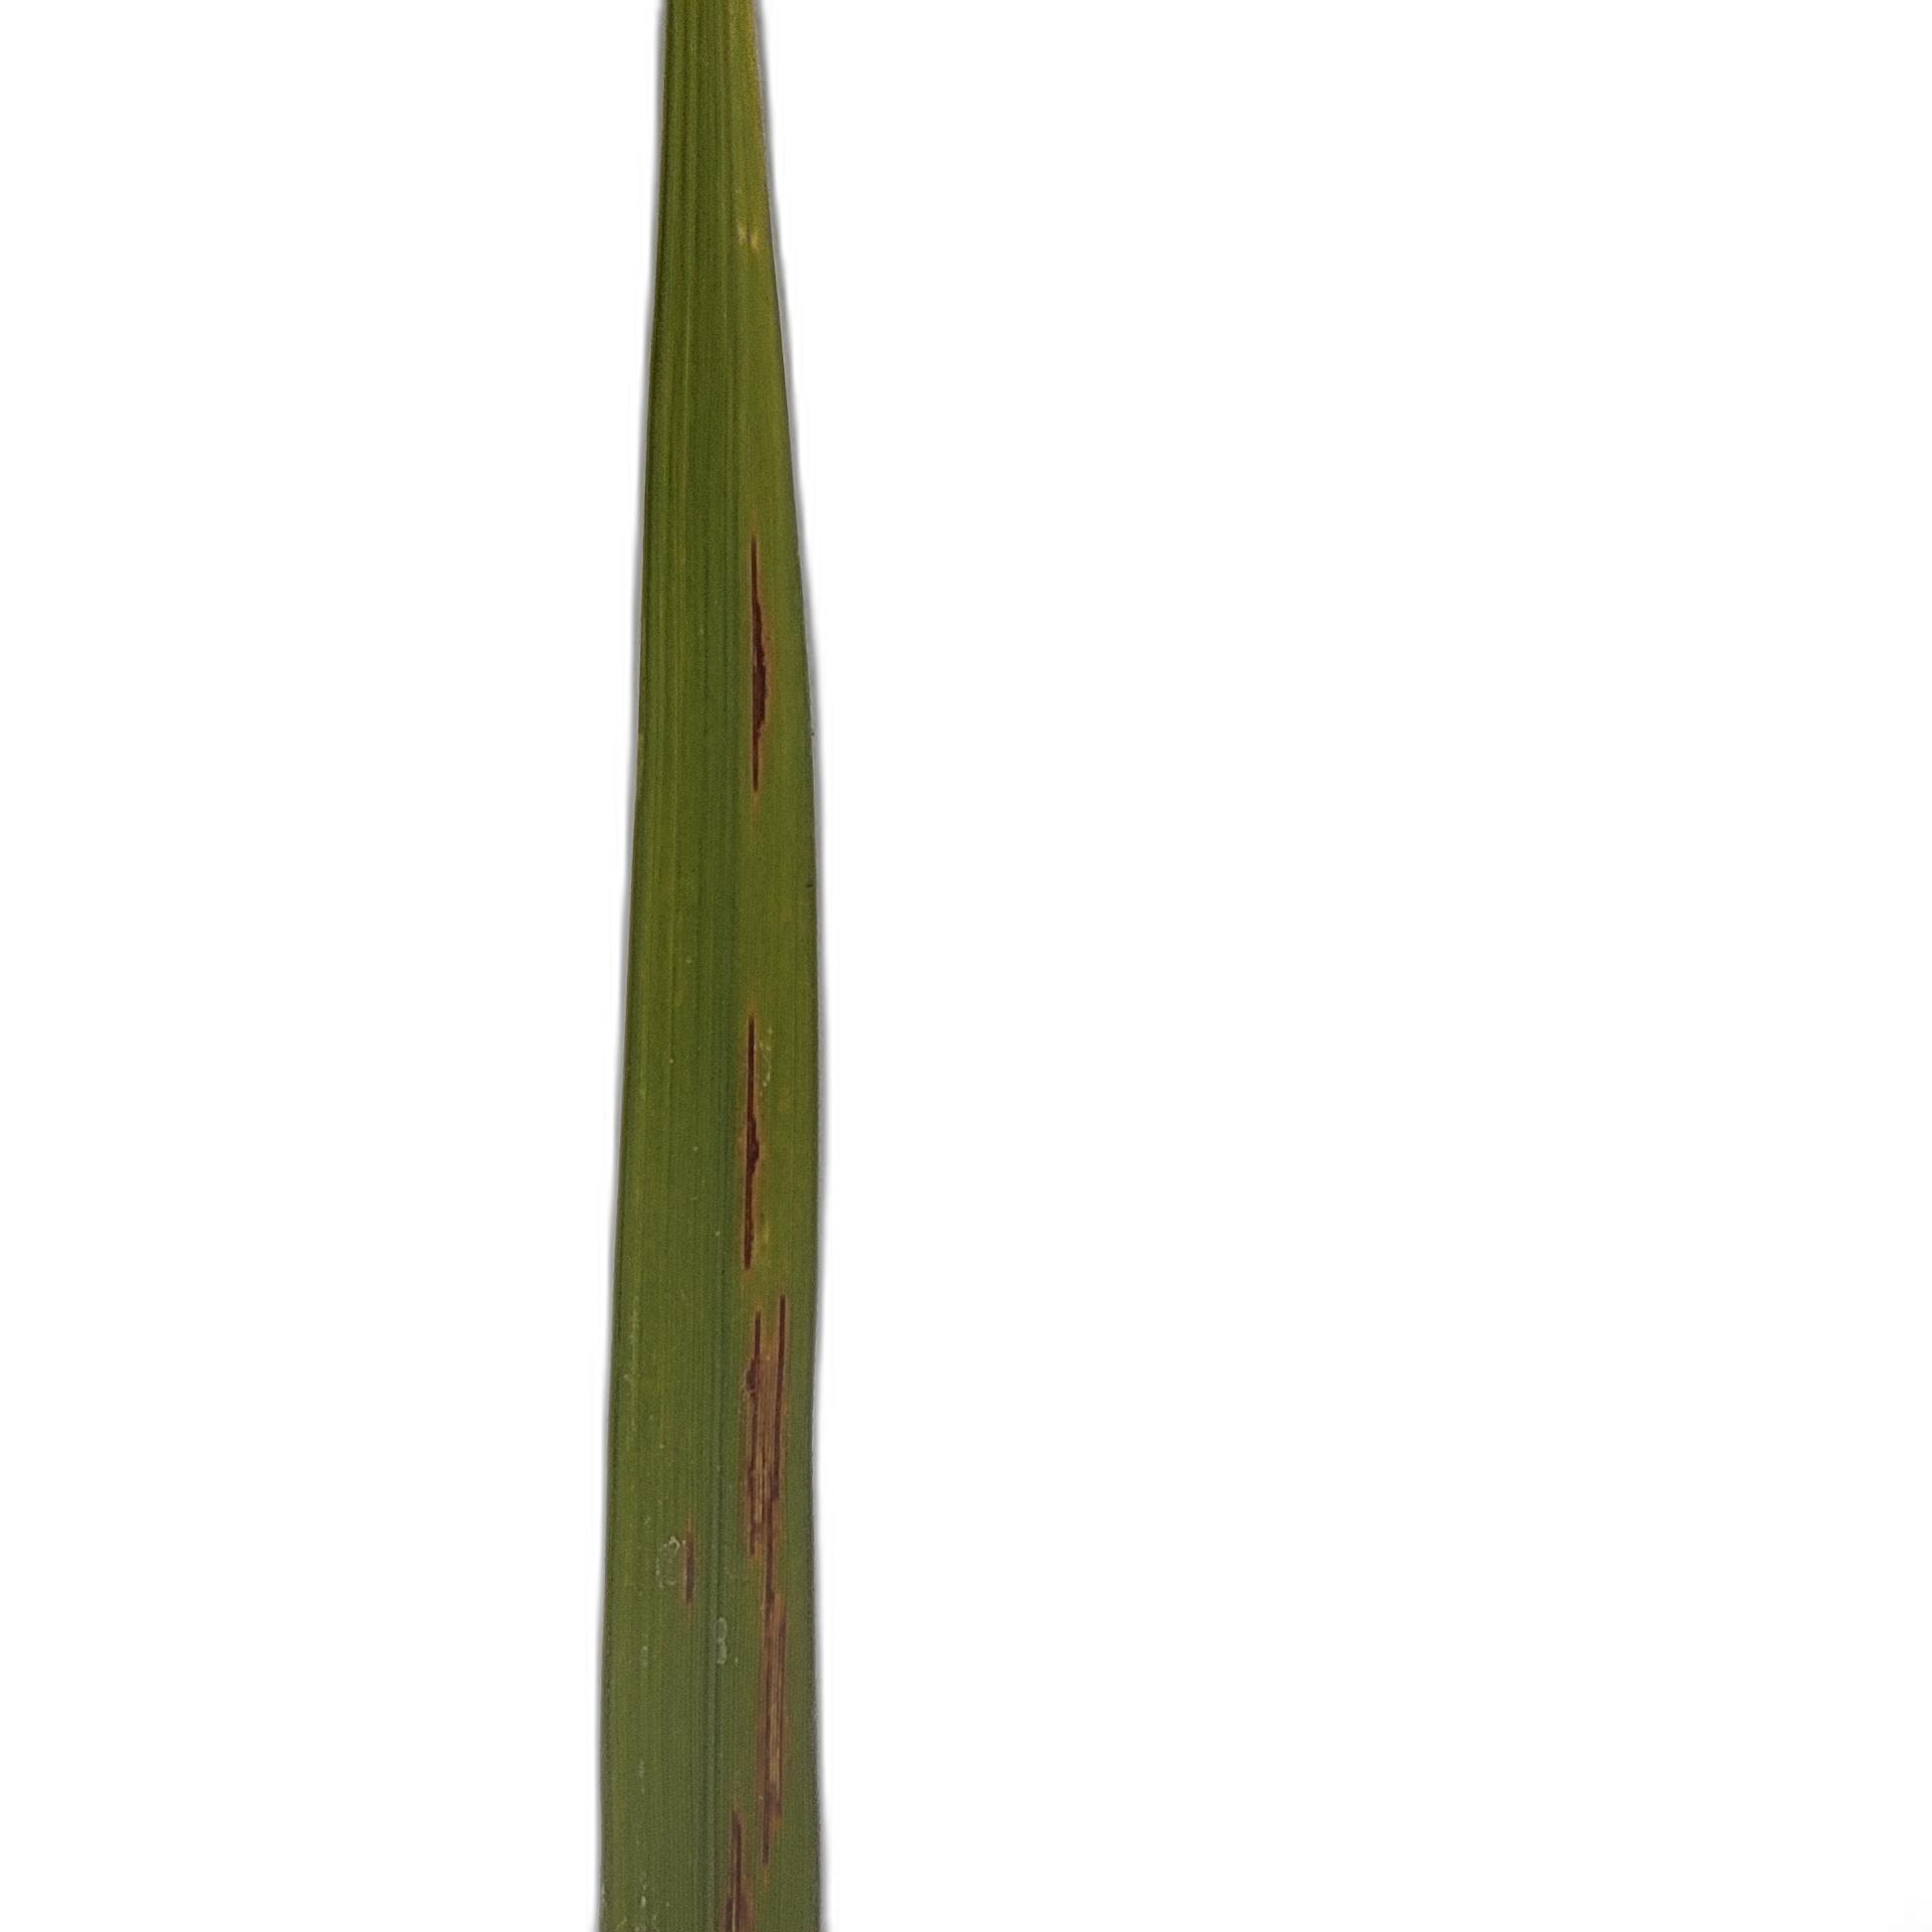
Label: Rice Blast